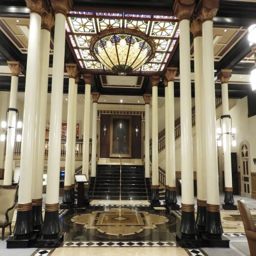
accommodation : lobby & staircase to portrait of accommodation